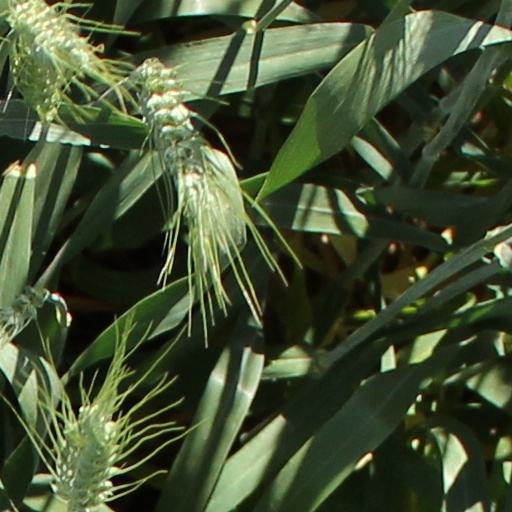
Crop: wheat